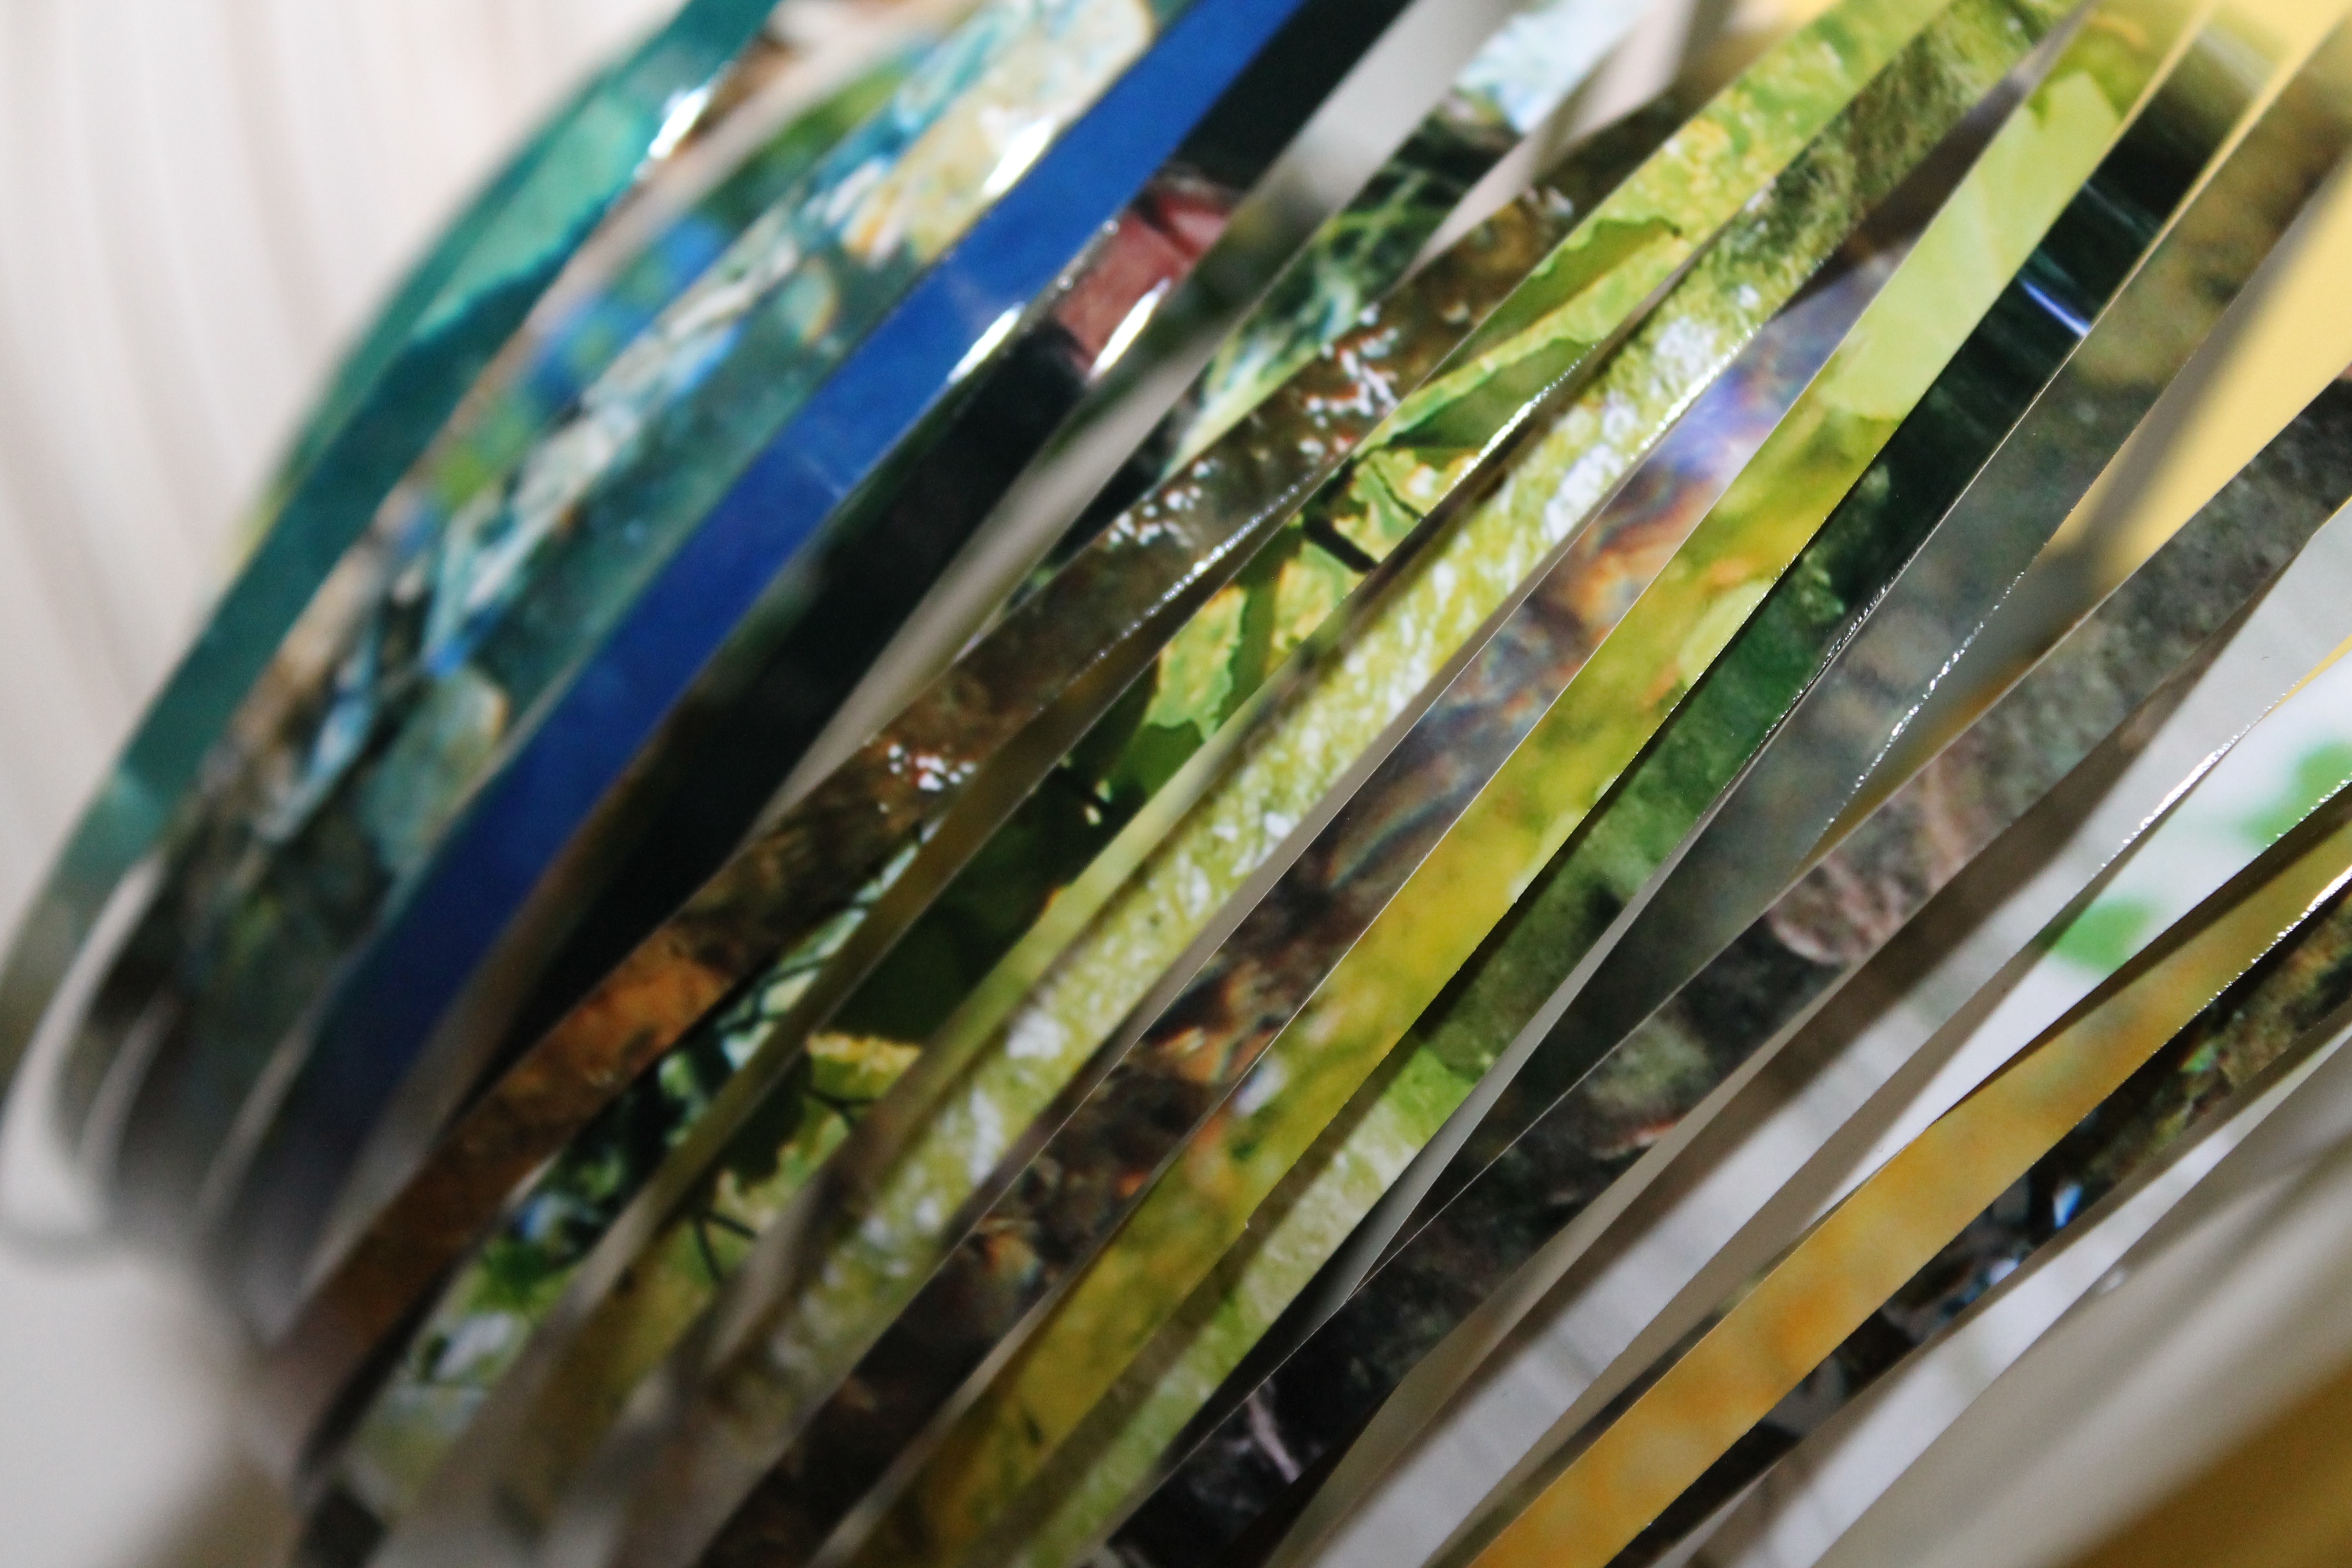
green, color, colorful, photos, art, stripes, cuts, rings, paper strip